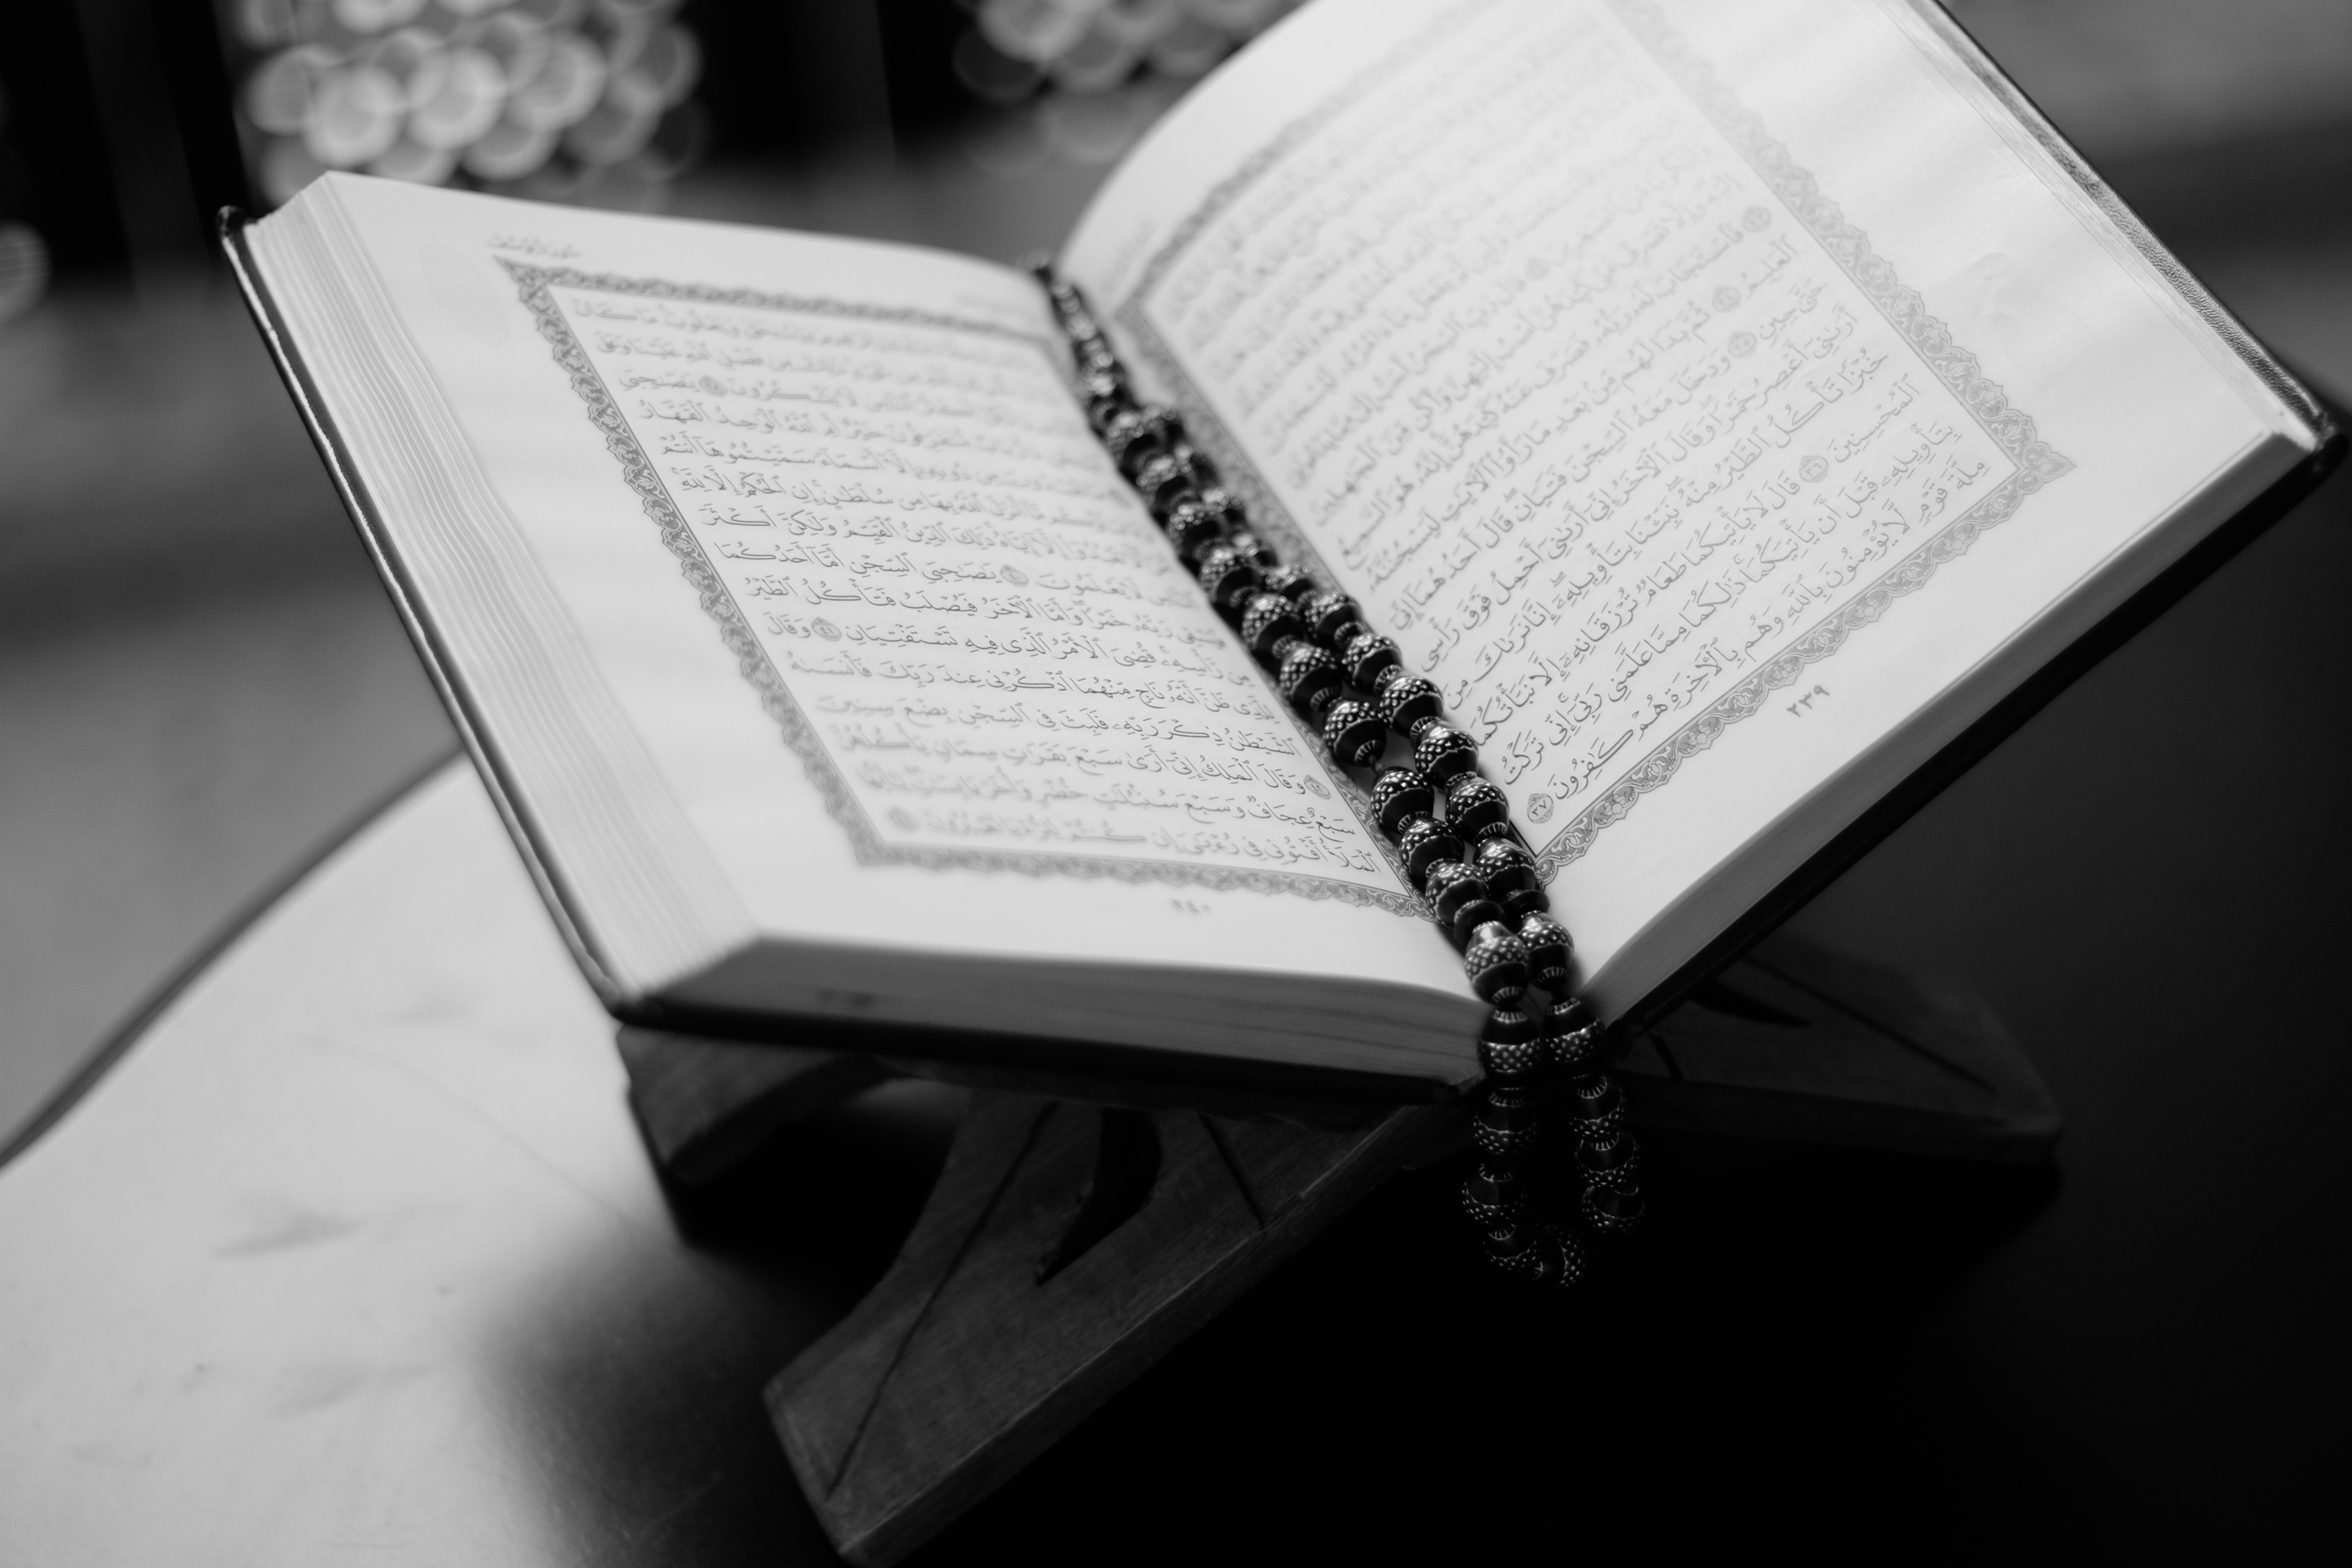
writing, book, black and white, white, photography, religion, black, monochrome, spiritual, pray, close up, brand, scripture, religious, design, faith, prayer, culture, islam, holy, god, muslim, spirituality, belief, ramadan, quran, allah, monochrome photography